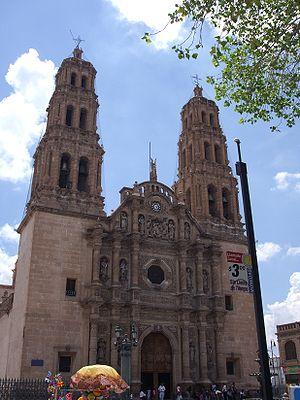
Les entités fédératives mexicaines se divisent en municipios. Certains états comme l'Oaxaca sont divisés d'abord en distritos qui regroupent un certain nombre de municipios, il n'y a pas de critère pour octroyer à une population le statut de municipio : un village de 800 habitants dans le Veracruz peut avoir sa propre mairie, tandis que des villes comme Juan José Ríos ou Ruiz Cortines dans le Sinaloa, ont le statut de ciudad mais elles dépendent politiquement d'autres villes plus grandes.
L'archidiocèse de Chihuahua est un siège métropolitain de l'Église catholique au Mexique appartenant à la province ecclésiastique du Nord. Il comptait en 2013 un nombre de 1 385 649 baptisés sur 1 487 937 habitants. Il est actuellement gouverné par Mᵍʳ Constancio Miranda Weckmann.
La cathédrale métropolitaine de la Sainte-Croix, de Notre-Dame de Regla, et de Saint François d'Assise, édifiée en 1725, est l'église-mère de l'archidiocèse de Chihuahua au Mexique. C'est l'édifice catholique le plus important de la ville de Chihuahua. Elle est généralement considérée comme le plus bel exemple d’architecture coloniale du nord du Mexique. Son archevêque actuel est Son Éminence Mᵍʳ Constancio Miranda Weckmann. La cathédrale est placée sous le vocable de la Sainte Croix, de Notre-Dame de Regla et de saint François d'Assise.